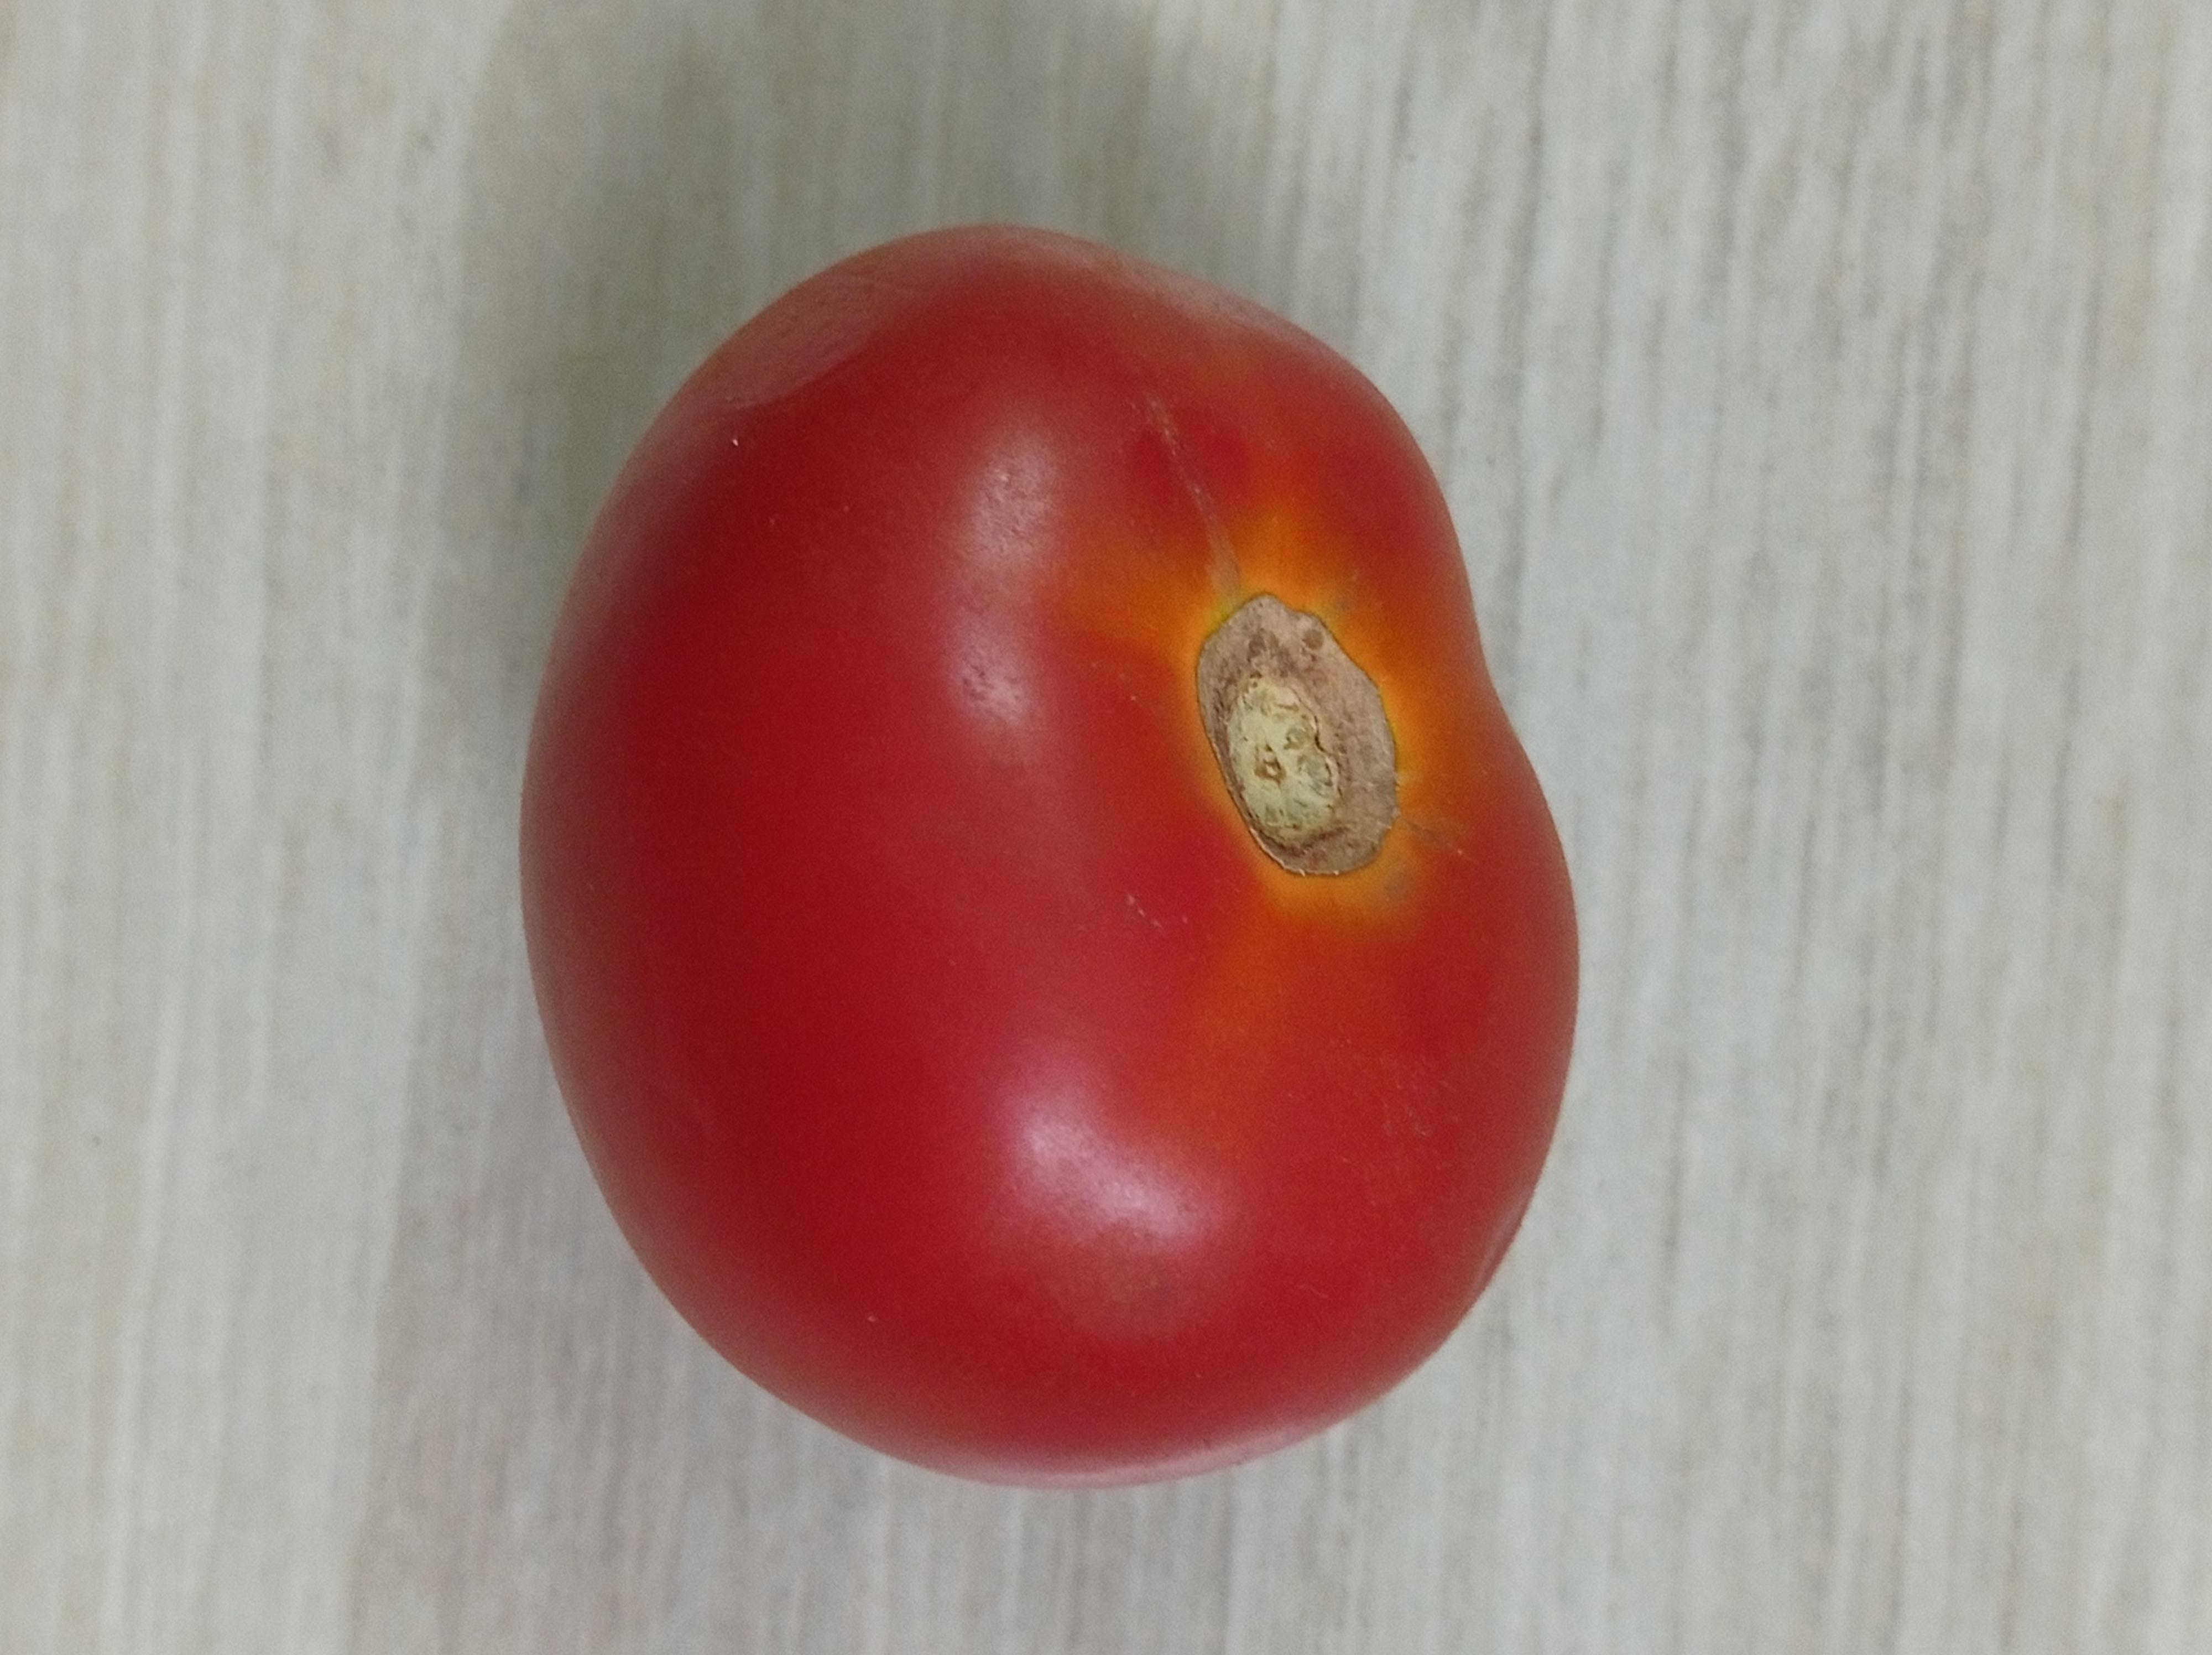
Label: Fresh